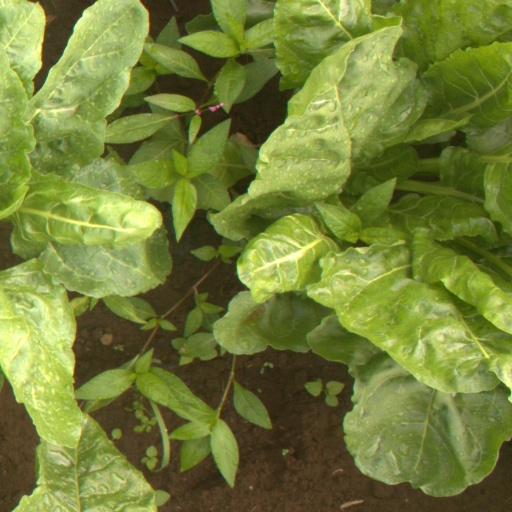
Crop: sugar beet